Balija Point

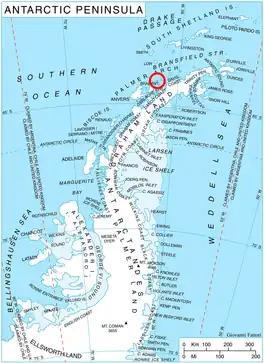
Location of Liège Island in the Antarctic Peninsula region.

Balija Point is the point on the south side of the entrance to Beripara Cove on the southeast coast of Liège Island in the Palmer Archipelago, Antarctica. It is located at , which is 4.75 km northeast of Macleod Point and 2.45 km south-southwest of Leshko Point. British mapping in 1978.